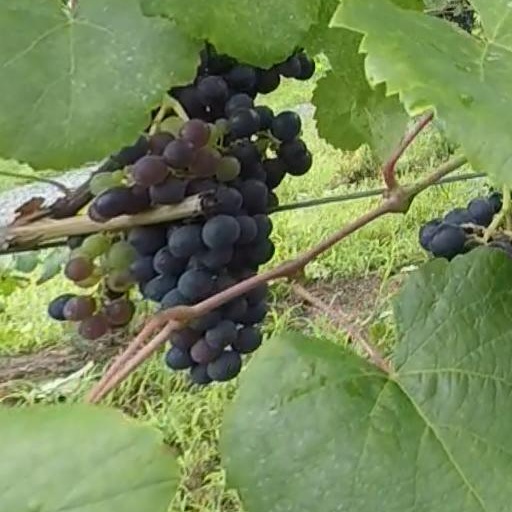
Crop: grape